Tanjung Ringgit

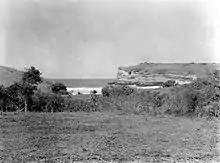
View of Tanjung Ringgit (1934–1938)

Tanjung Ringgit is a cape located on the eastern coast line of Lombok Island, Indonesia.